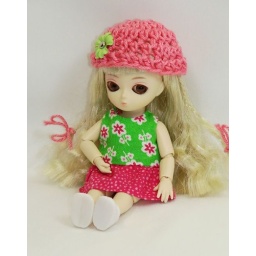
talia in puki dress with hat sm